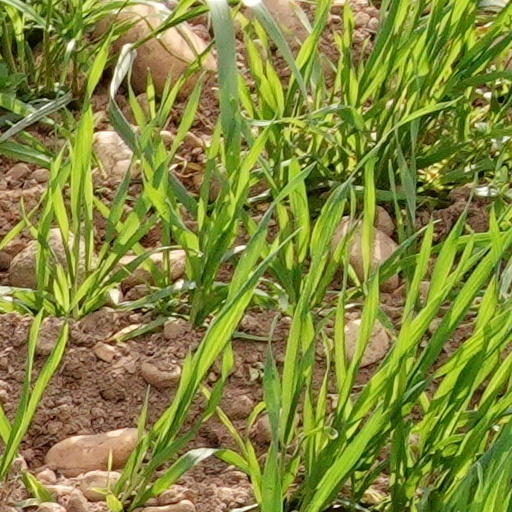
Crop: wheat